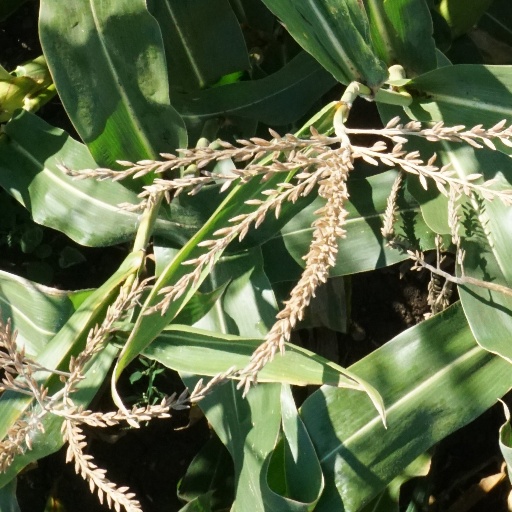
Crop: maize; corn